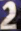
Number: 2